Margarita Ortega (actress)

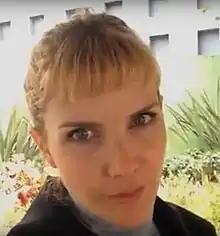
Margarita Ortega in 2014

Ortega studied Social Communications and Journalism at the Liberators University in Bogotá. She made her debut as an actress in the 1993 soap opera "Behind an Angel". Between 1995 and 1997 she was an anchor in the 7:30 p.m. news program on Caracol Televisión alongside María Lucía Fernández. Following this she appeared in several soap operas, movies, and plays. In 2002 she returned to Caracol news as the presenter of the entertainment section. In 2007 she presented the program "Culturama" on the state television channel Señal Colombia.